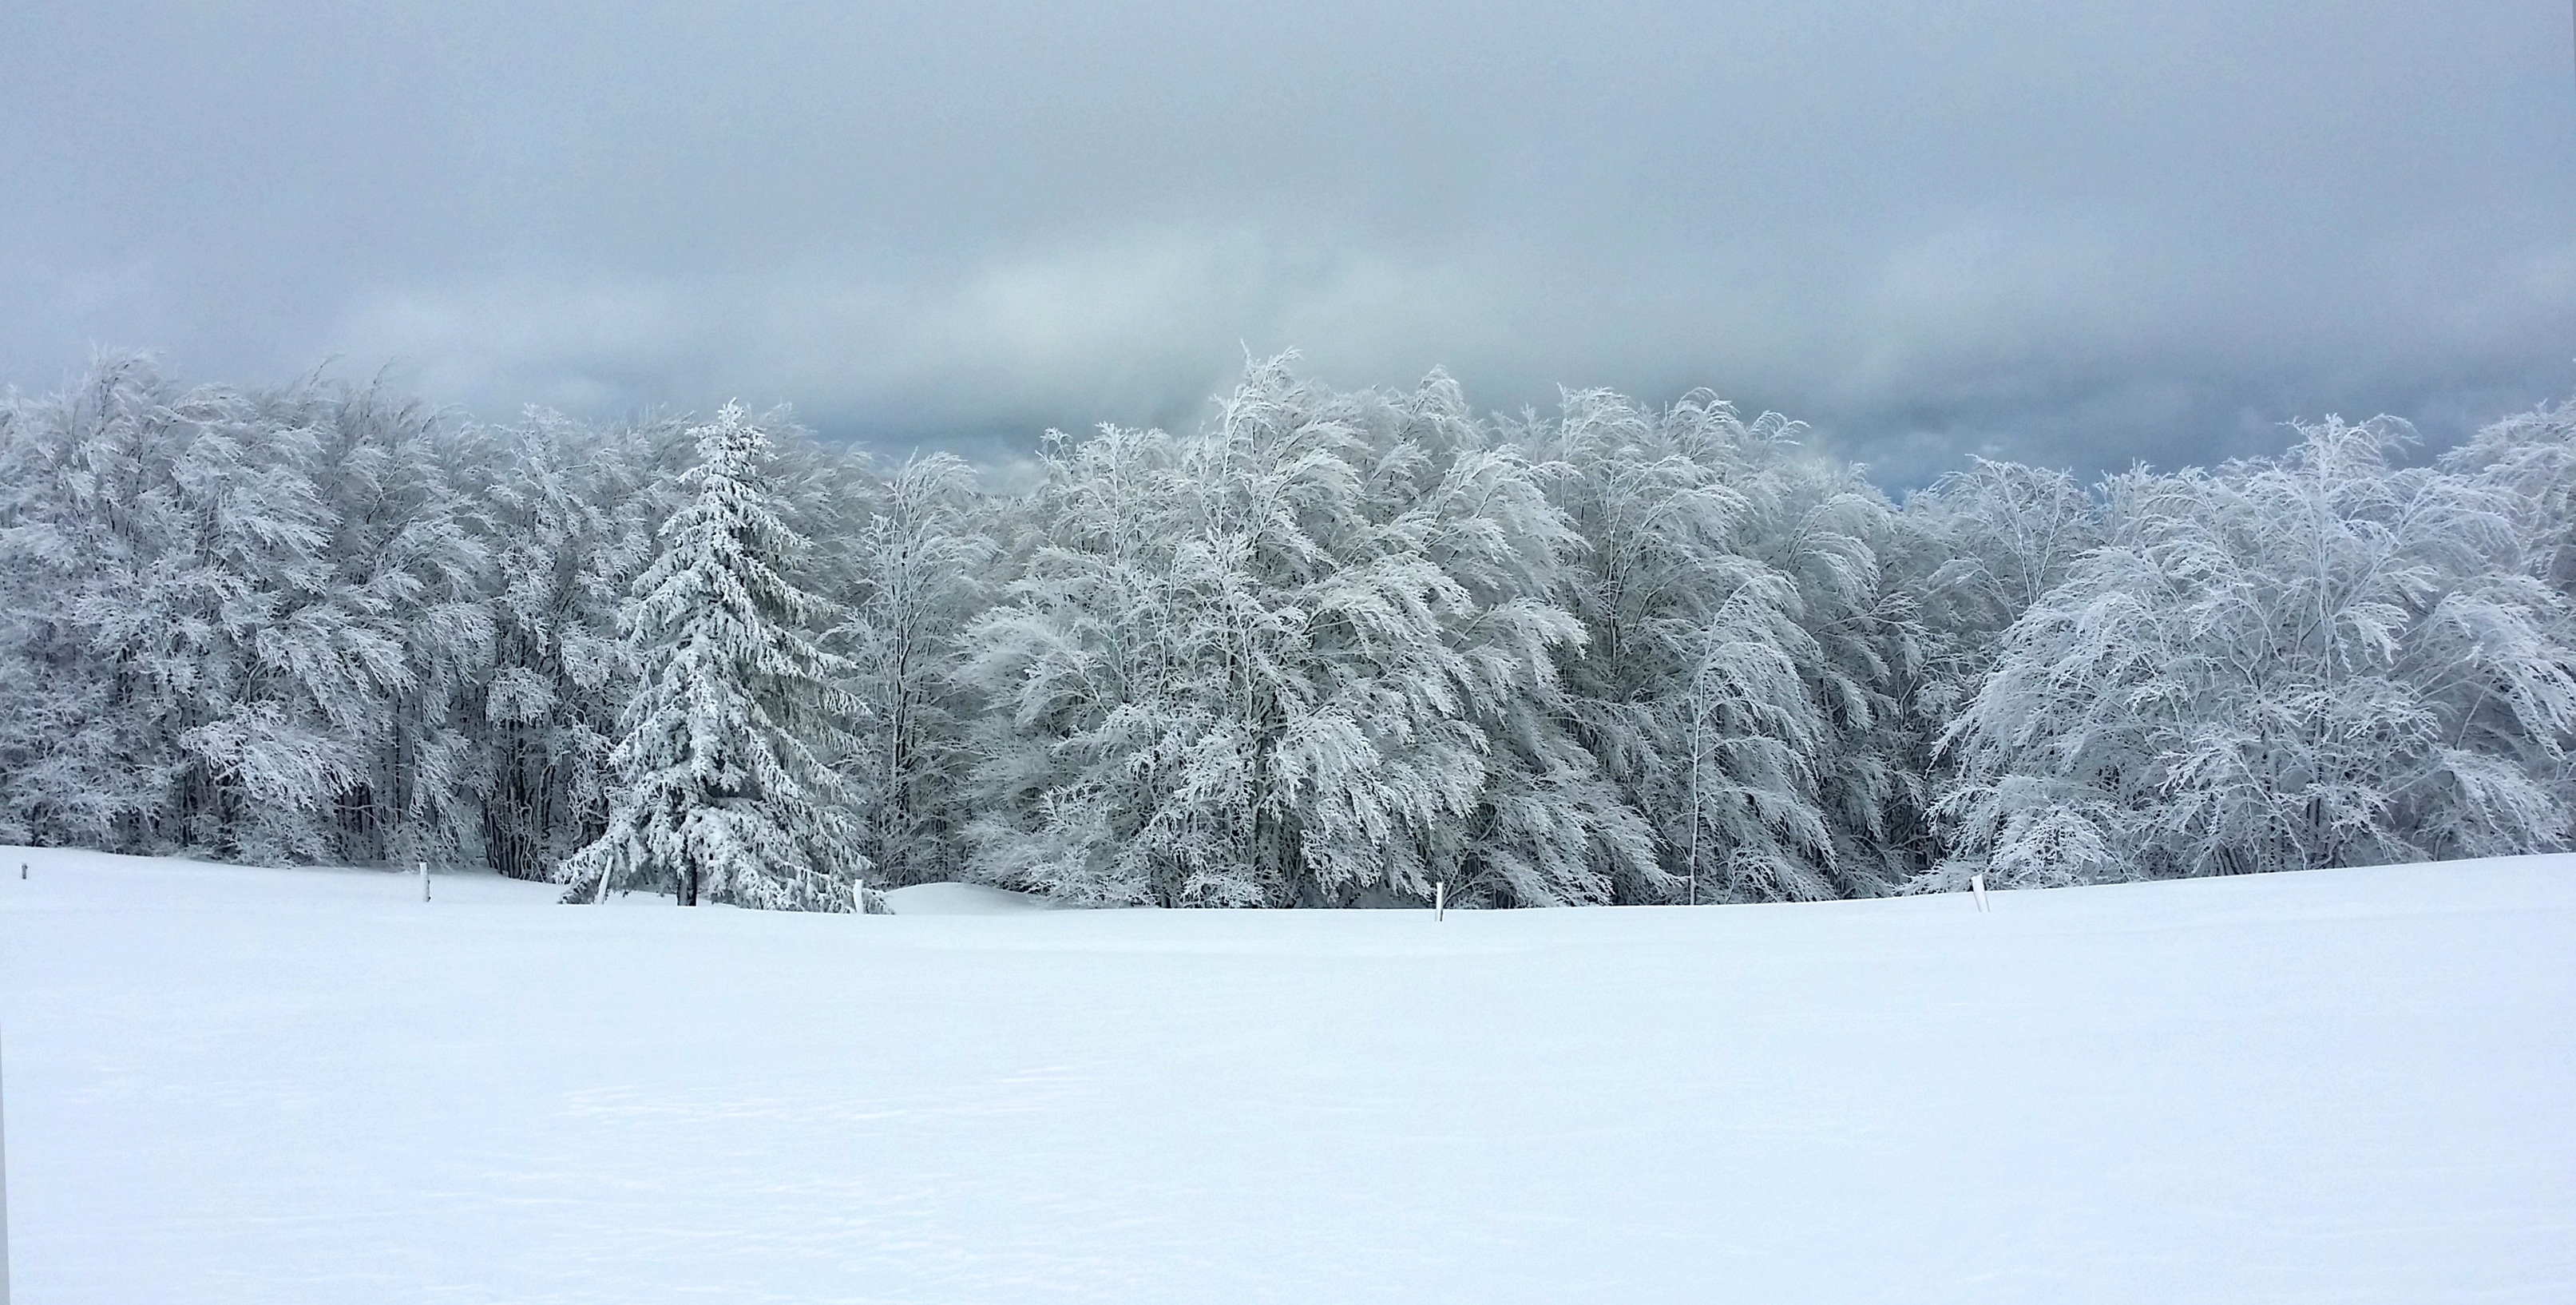
tree, nature, forest, mountain, snow, winter, frost, mountain range, weather, season, winter landscape, piste, freezing, geological phenomenon